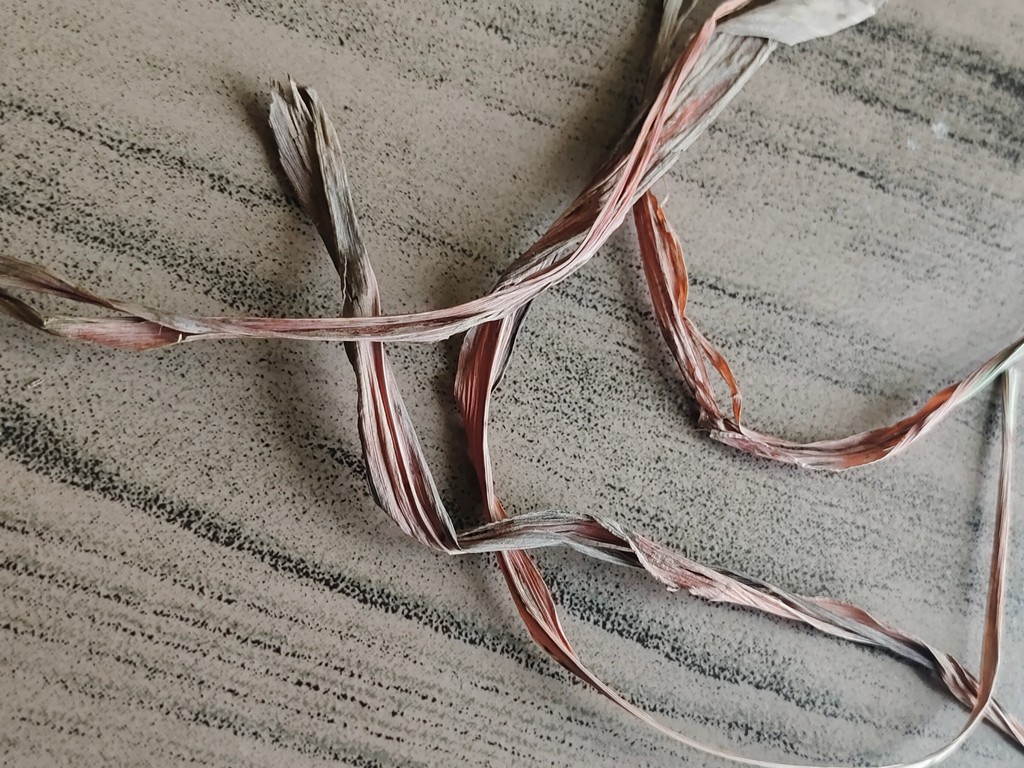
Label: Dried